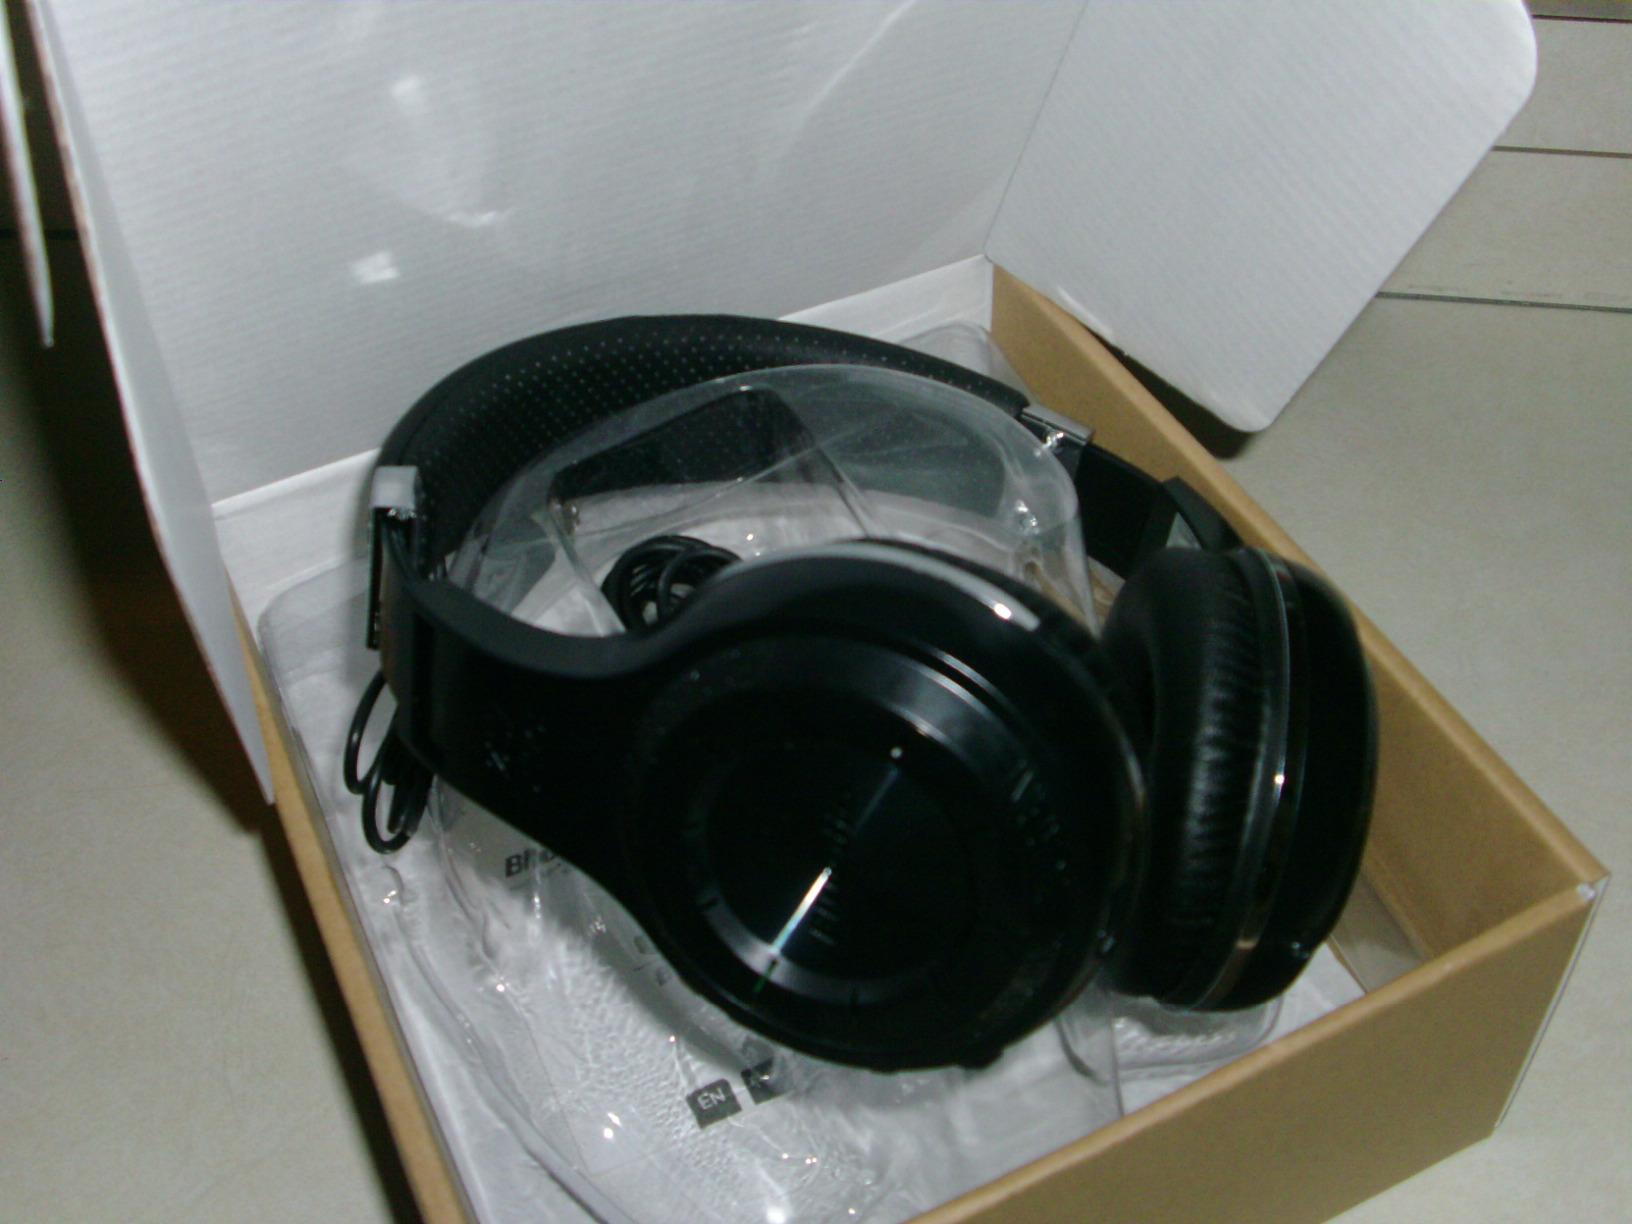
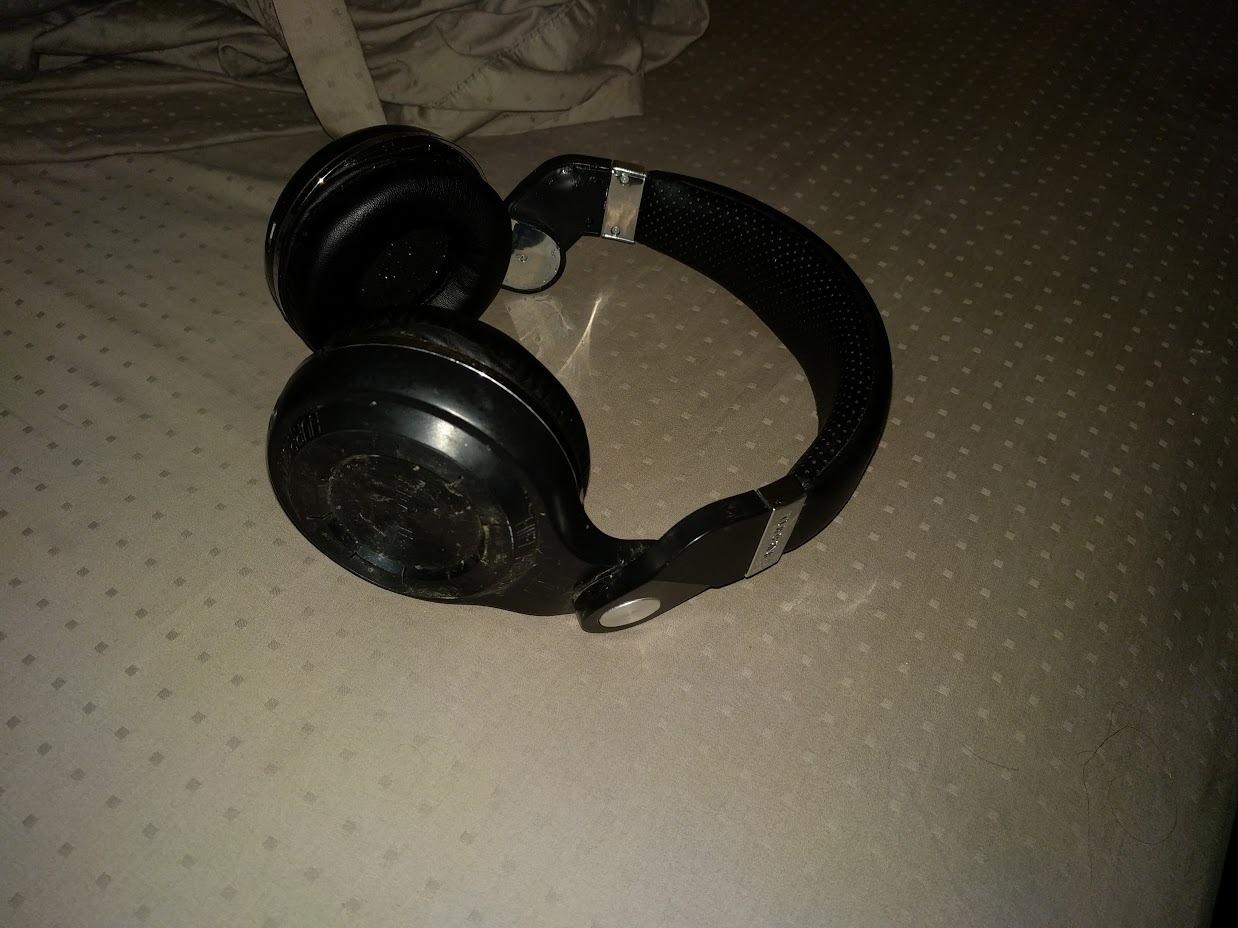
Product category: headphones
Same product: no